Komatha En Kulamatha

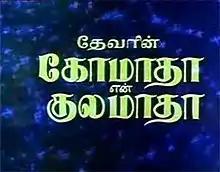
Title card

Komatha En Kulamatha ( or ) is a 1973 Indian Tamil-language drama film, directed by M. A. Thirumugam and produced by Sandow M. M. A. Chinnappa Thevar. The film stars Prameela and Srikanth, with a cow in a major role. Thengai Srinivasan, M. Bhanumathi, Nagesh, S. N. Lakshmi, Major Sundarrajan and S. A. Ashokan play supporting roles. It was released on 27 July 1973. The film was remade in Telugu as "Palle Paduchu" (1974), in Kannada as "Seethe Alla Savithri" (1973) and in Hindi as "Gaai Aur Gori" in (1973).